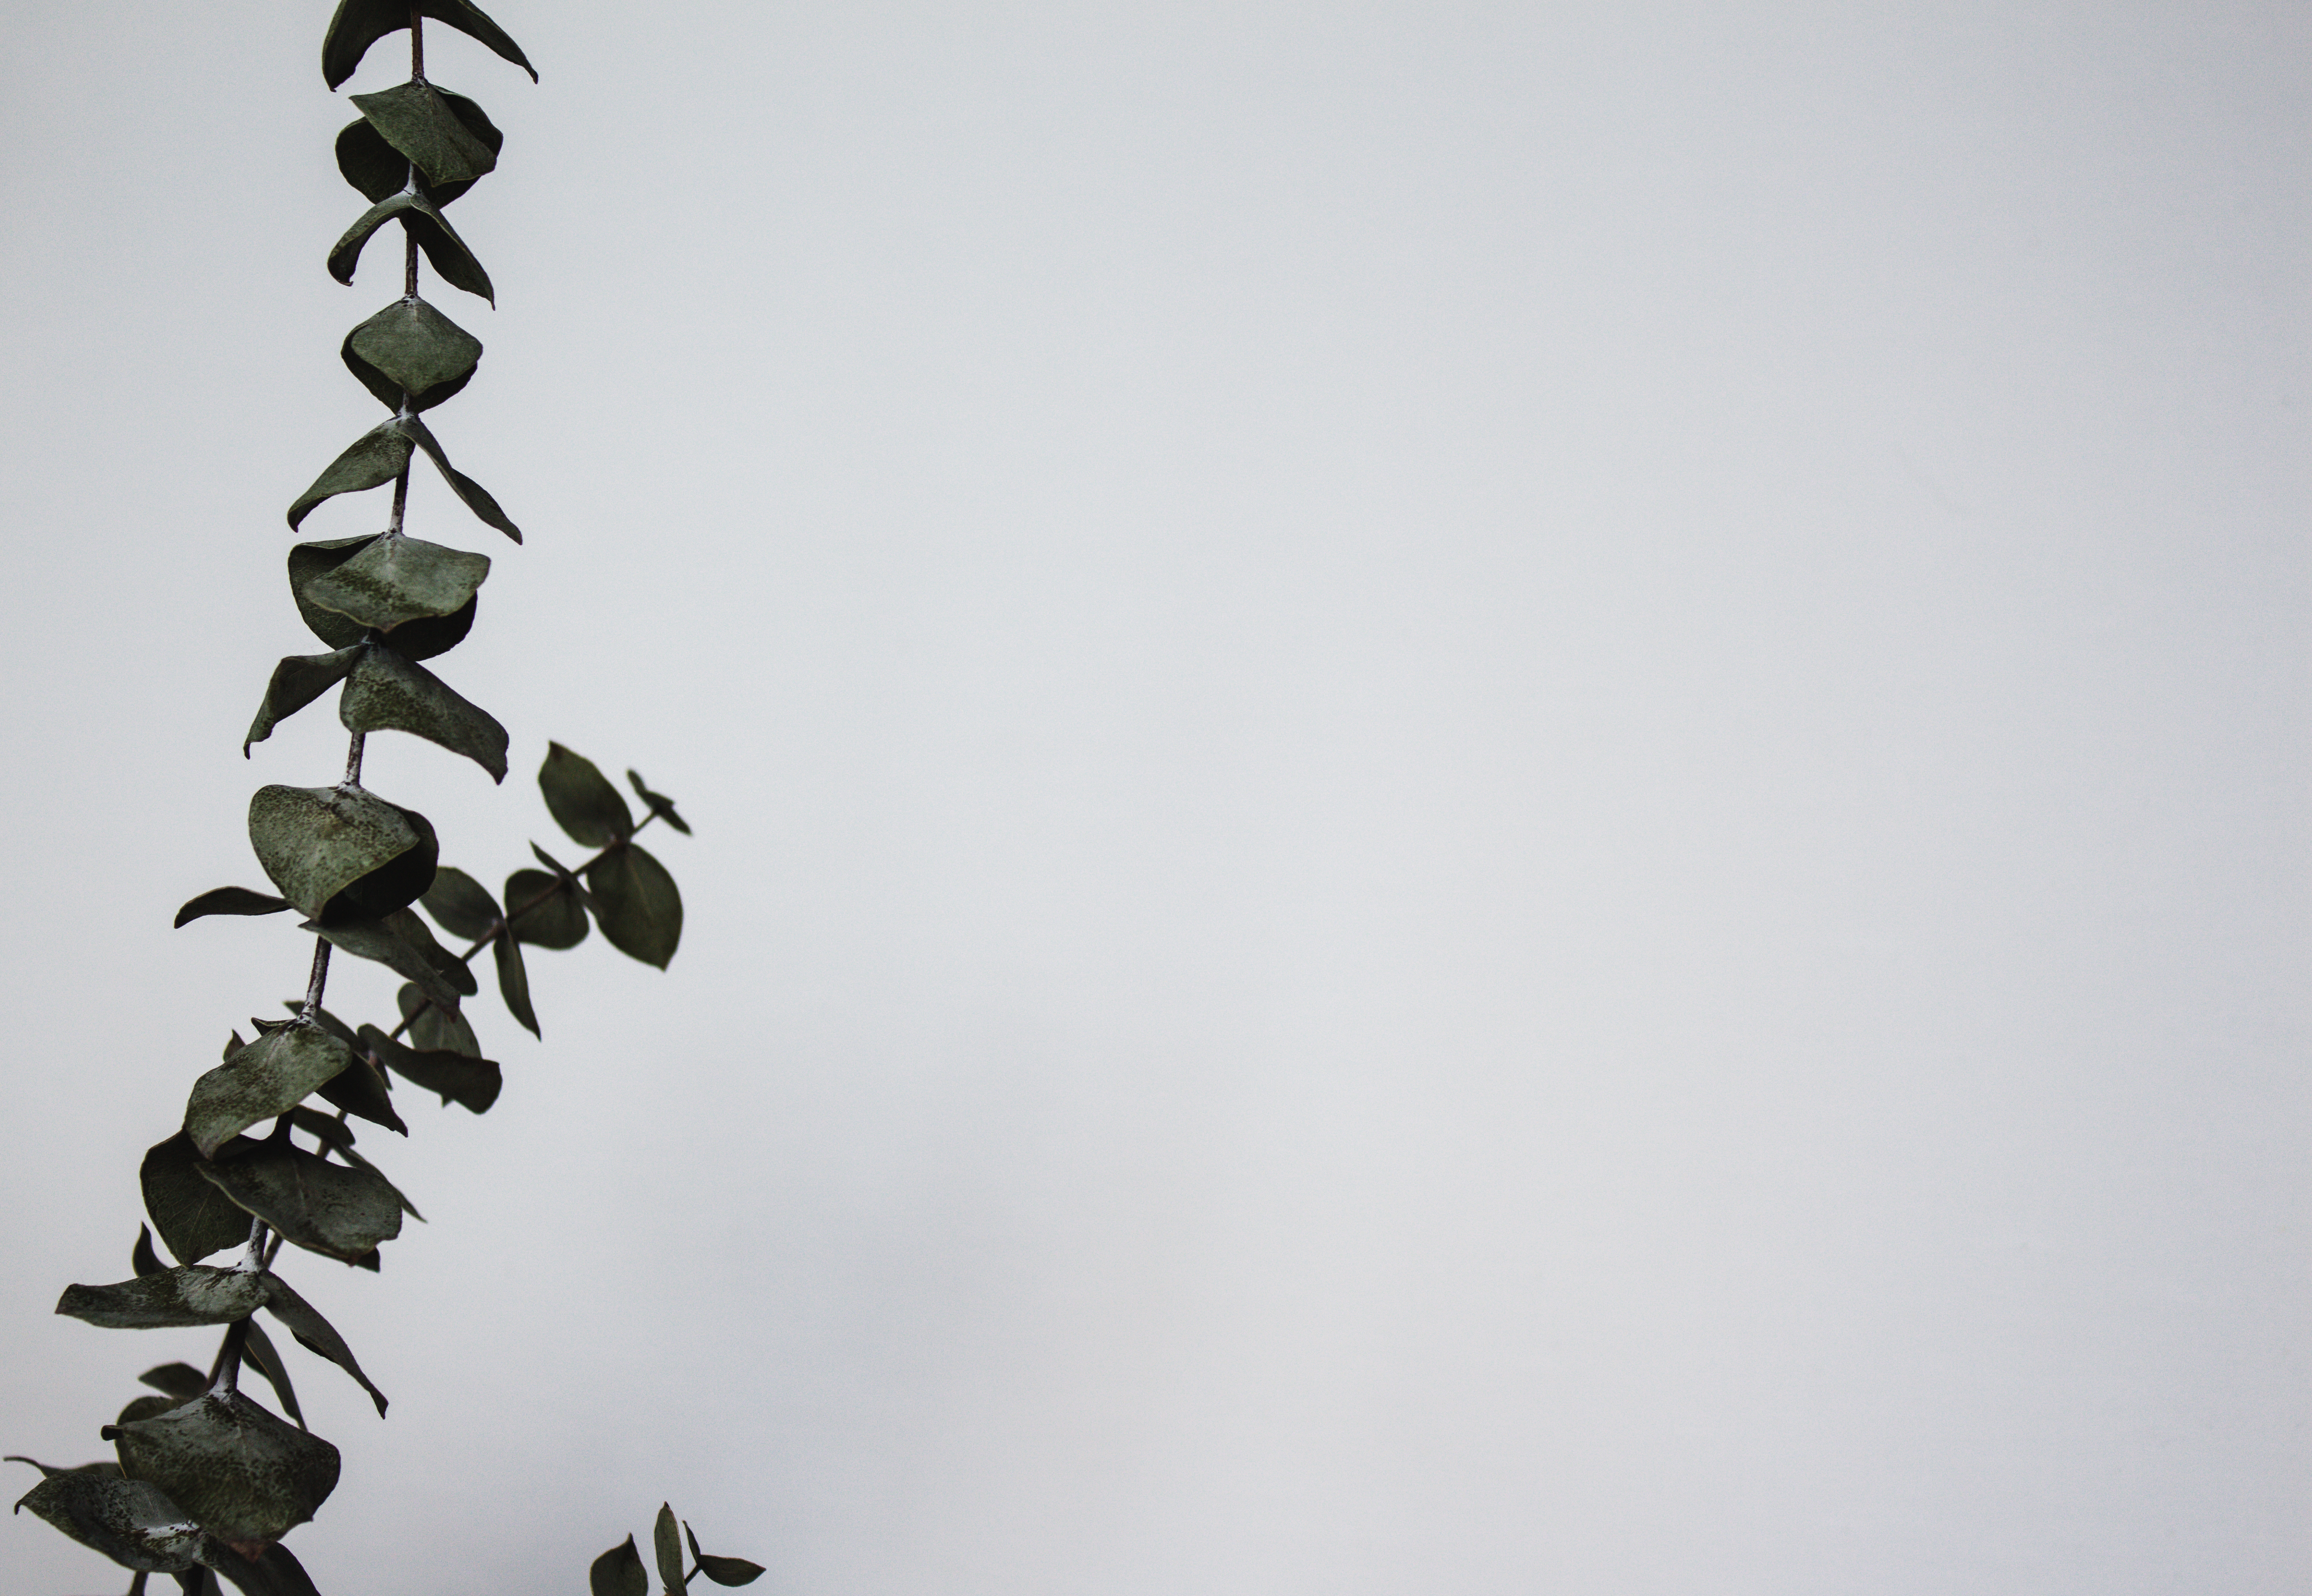
branch, white, leaf, flower, green, black, lighting